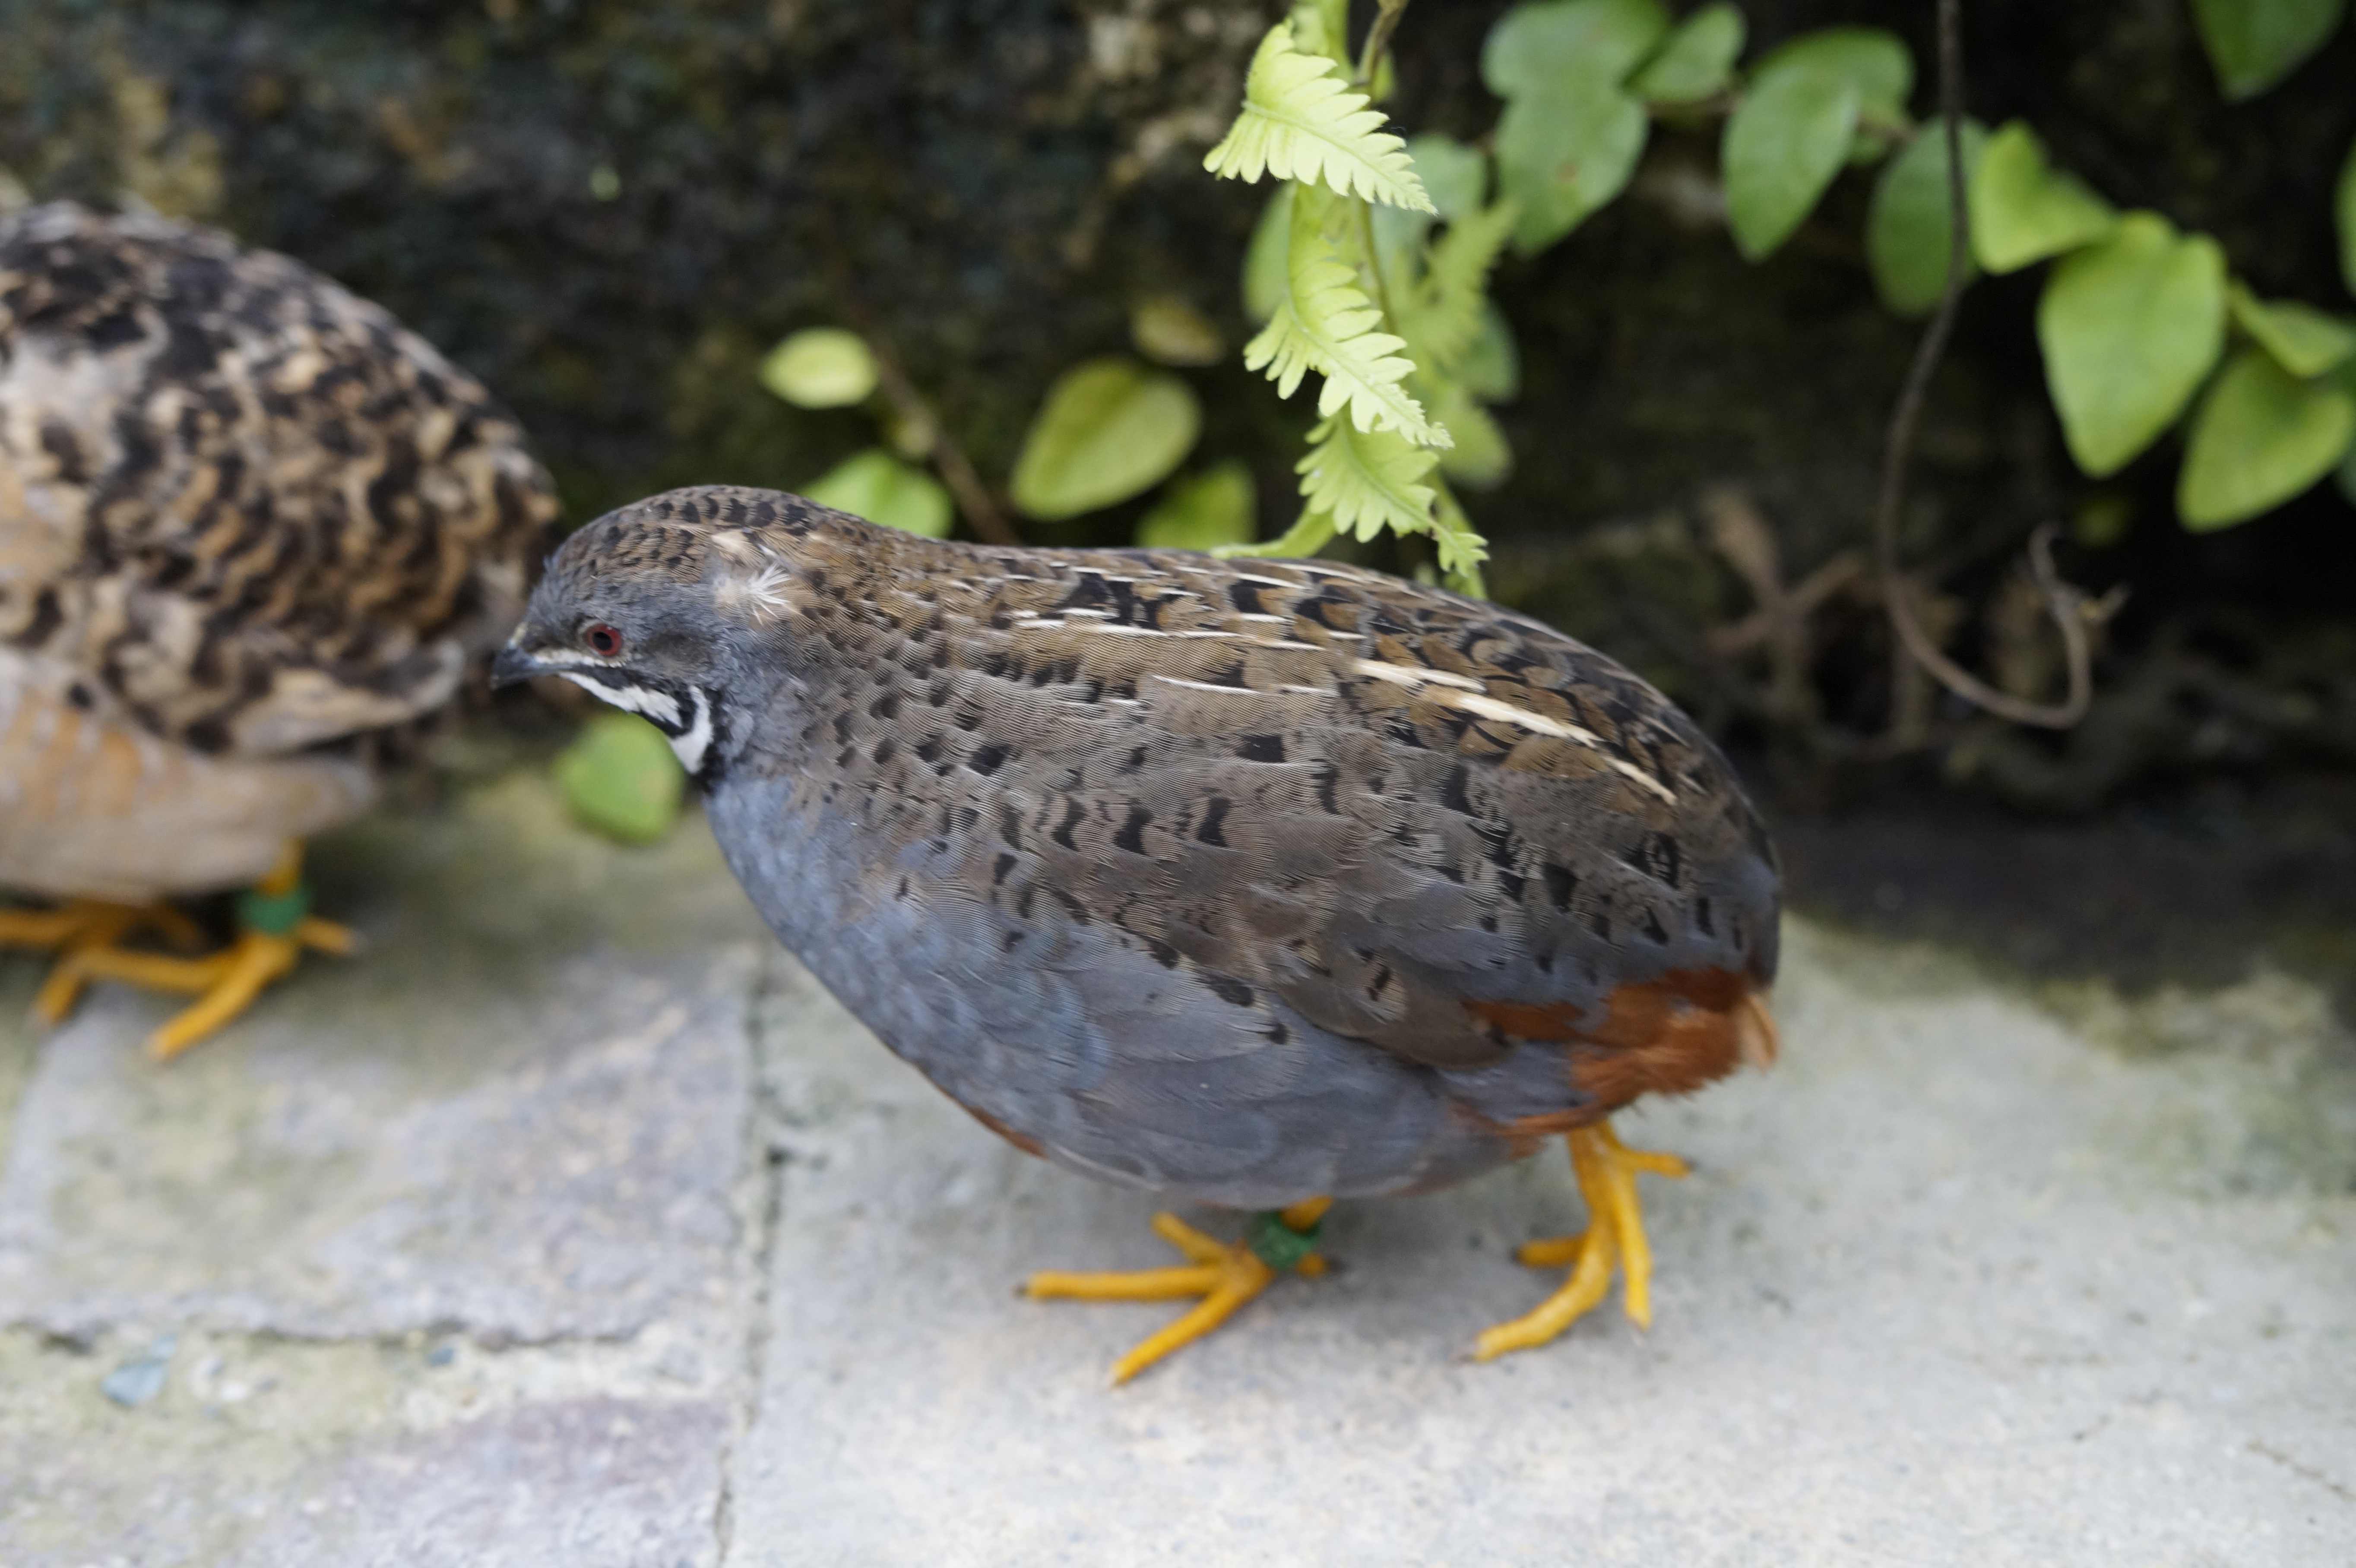
bird, wildlife, beak, fauna, vertebrate, species, males, pheasant like, perching bird, king quail, ground birds, erdwachtel